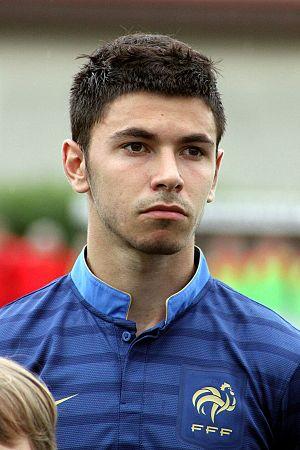
Morgan Sanson, né le 18 août 1994 à Saint-Doulchard dans le Cher, est un footballeur français. Il évolue au poste de milieu de terrain au sein de l'Olympique de Marseille.